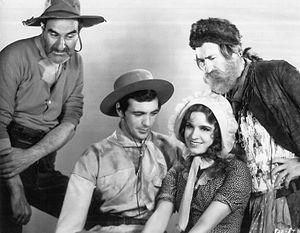
L'Attaque de la caravane est un western américain réalisé par Otto Brower et David Burton, sorti en 1931.